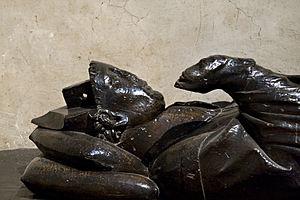
John Peckham, franciscain, maître en théologie d’Oxford et de Paris, disciple de Bonaventure, archevêque de Cantorbéry de 1279 à 1292.